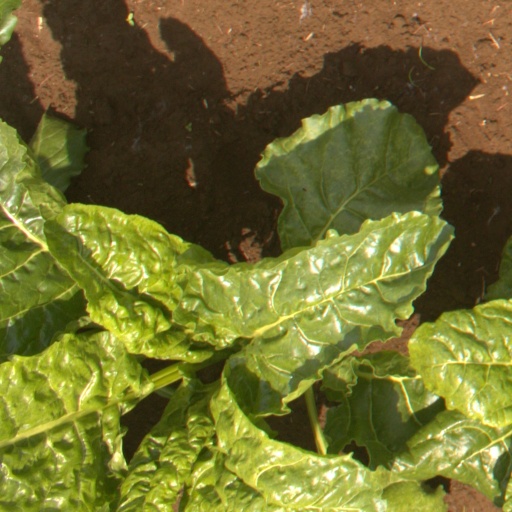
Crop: sugar beet